La Altagracia Province

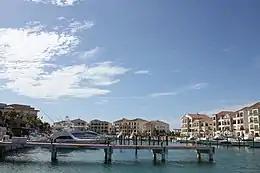
Punta Cana Marina

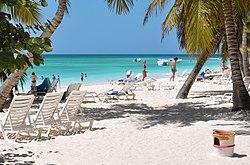
Saona Island in the Province of La Altagracia

Tourism is one of the main economic activities in the province. It has first-class international hotel complexes, which places it in one of the main tourist destinations in the Caribbean and the entire Latin America region, which represent a very important source of income for the province, the destinations of Bávaro and Punta Cana being especially well known.